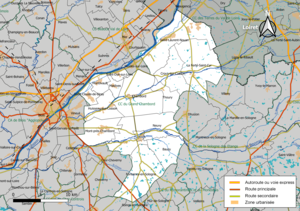
Carte de la communauté de communes du Grand Chambord, département de Loir-et-Cher, France. Composition au 1er janvier 2019.
La communauté de communes du Grand Chambord est une communauté de communes française, située dans le département de Loir-et-Cher.